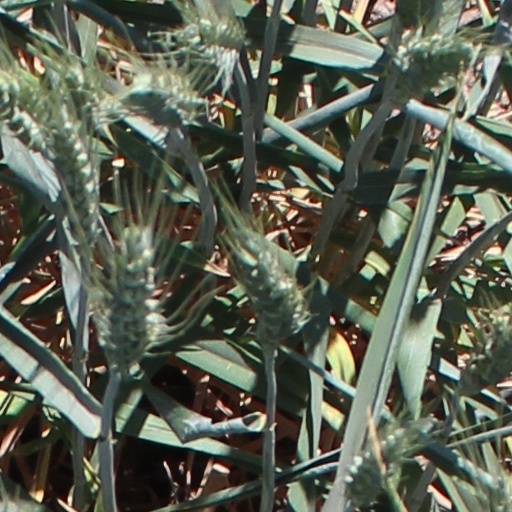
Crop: wheat